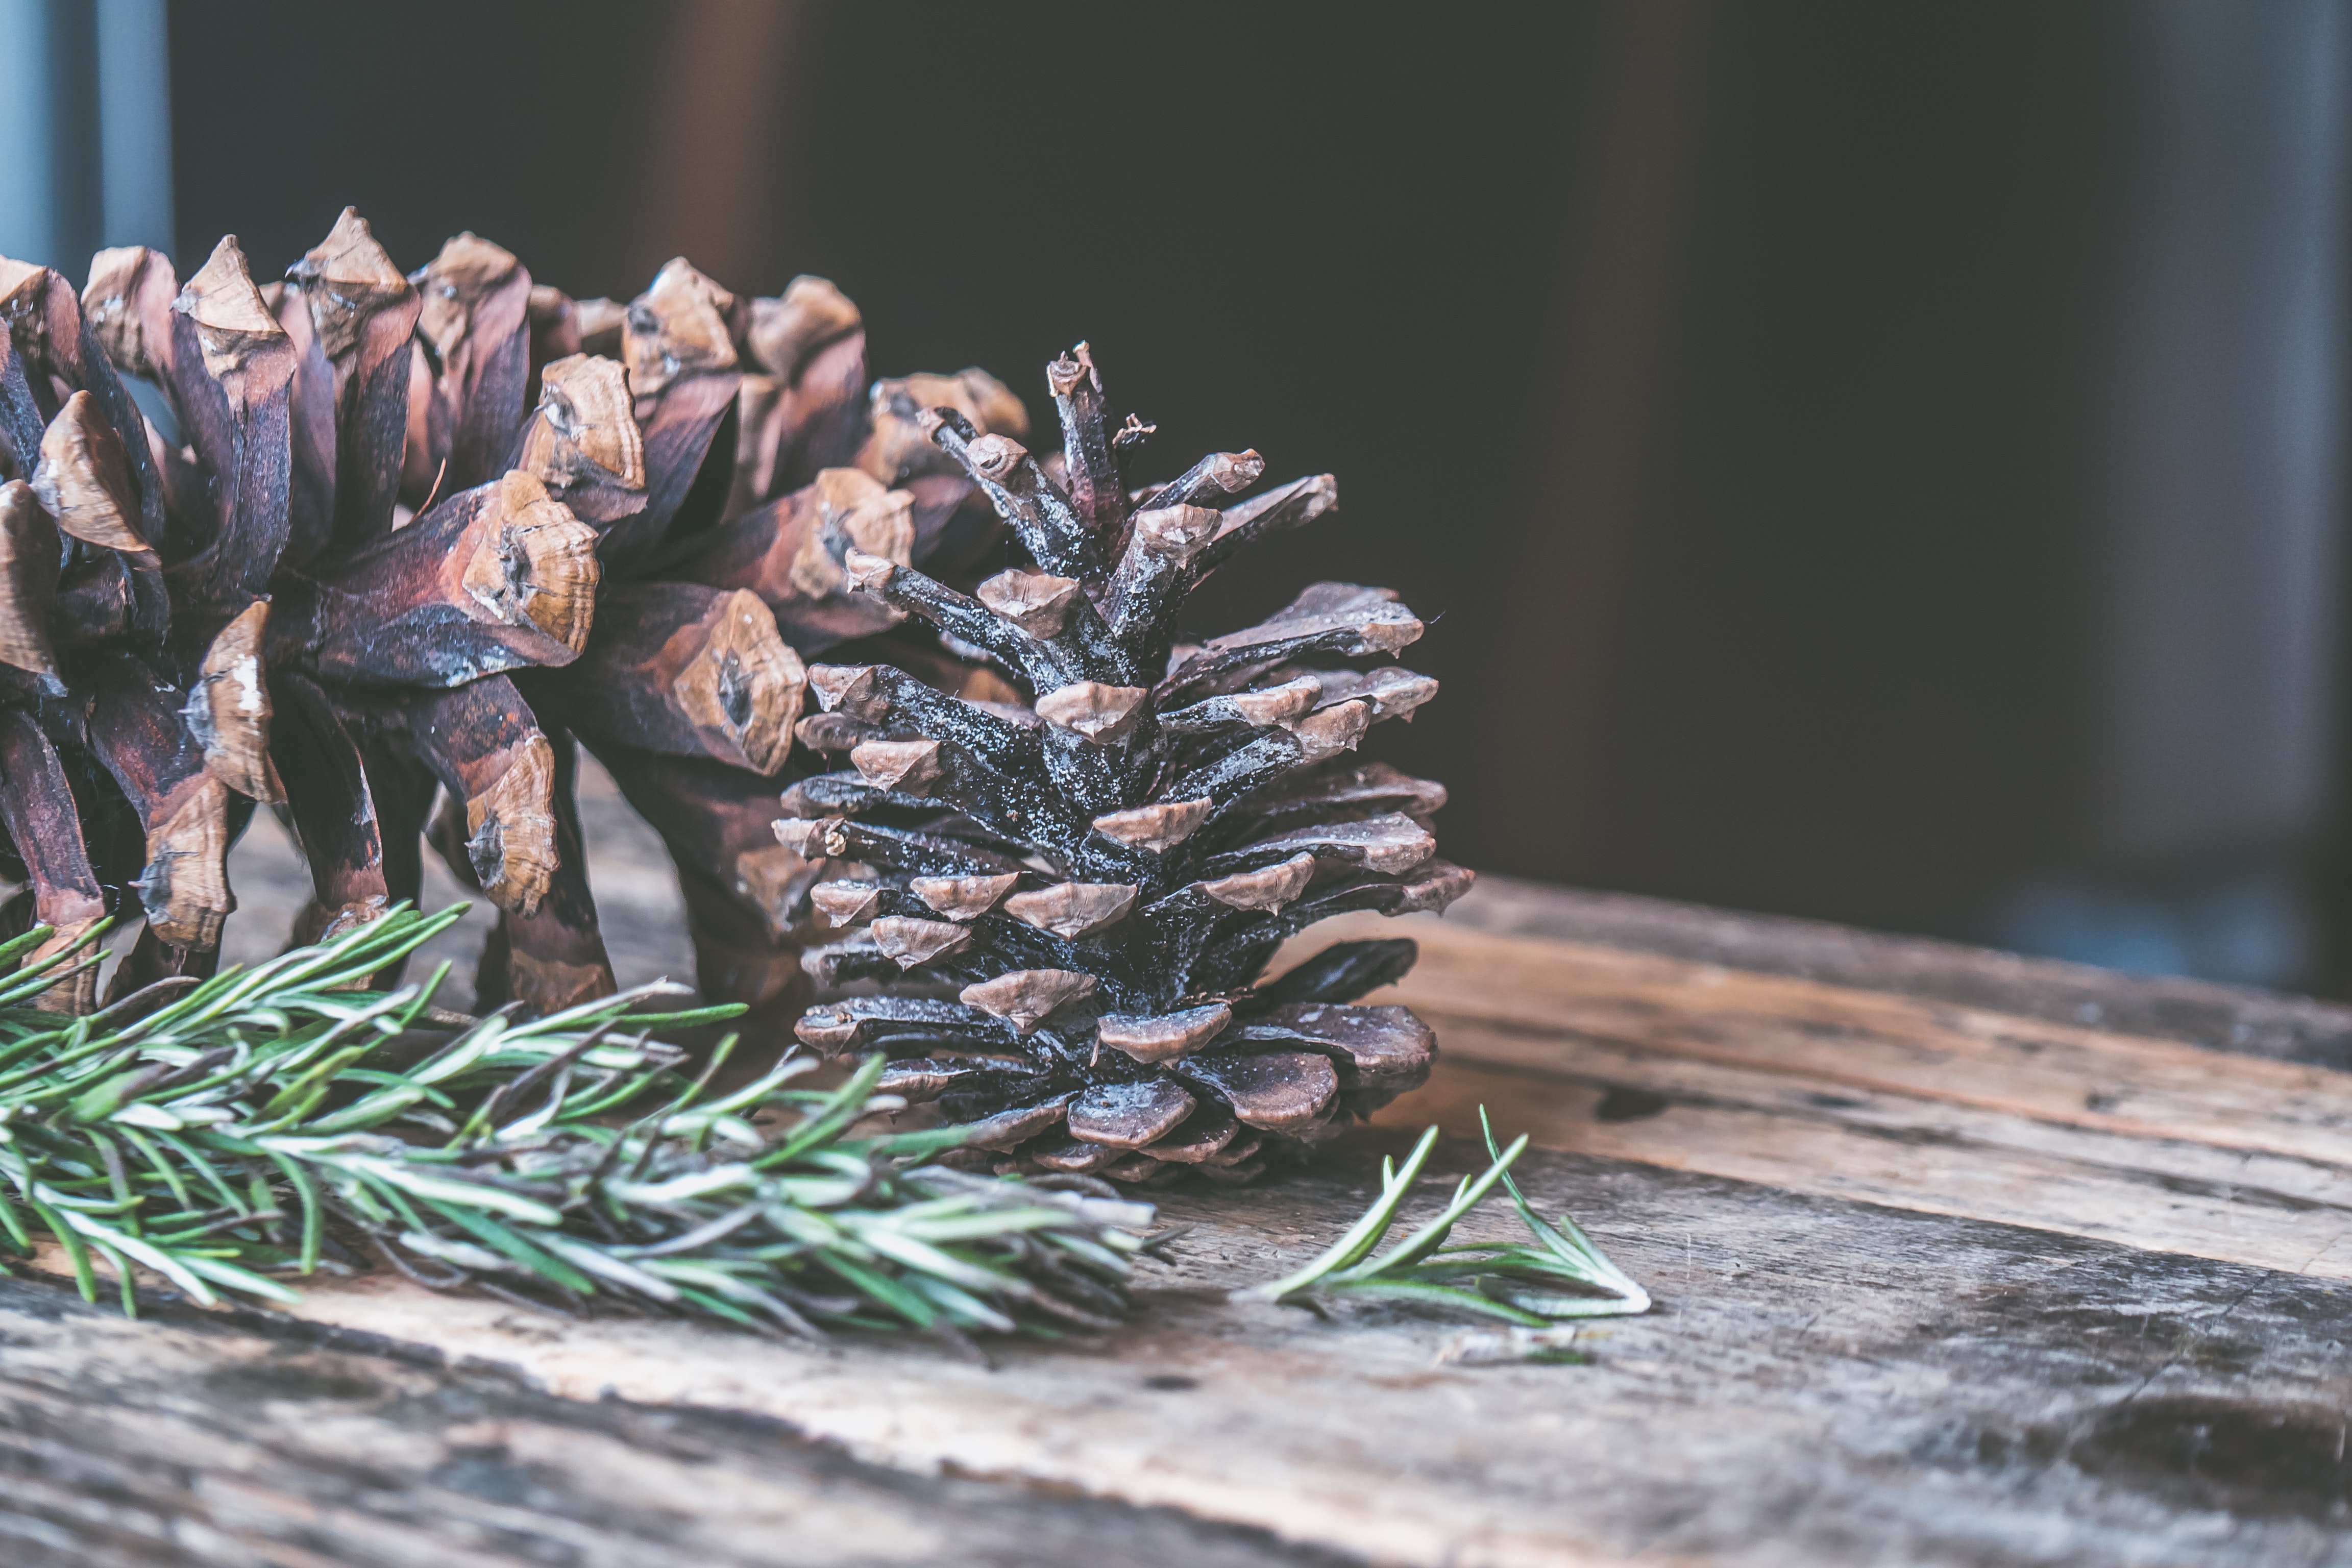
pine family, tree, branch, conifer, plant, pine, fir, material, conifer cone, spruce